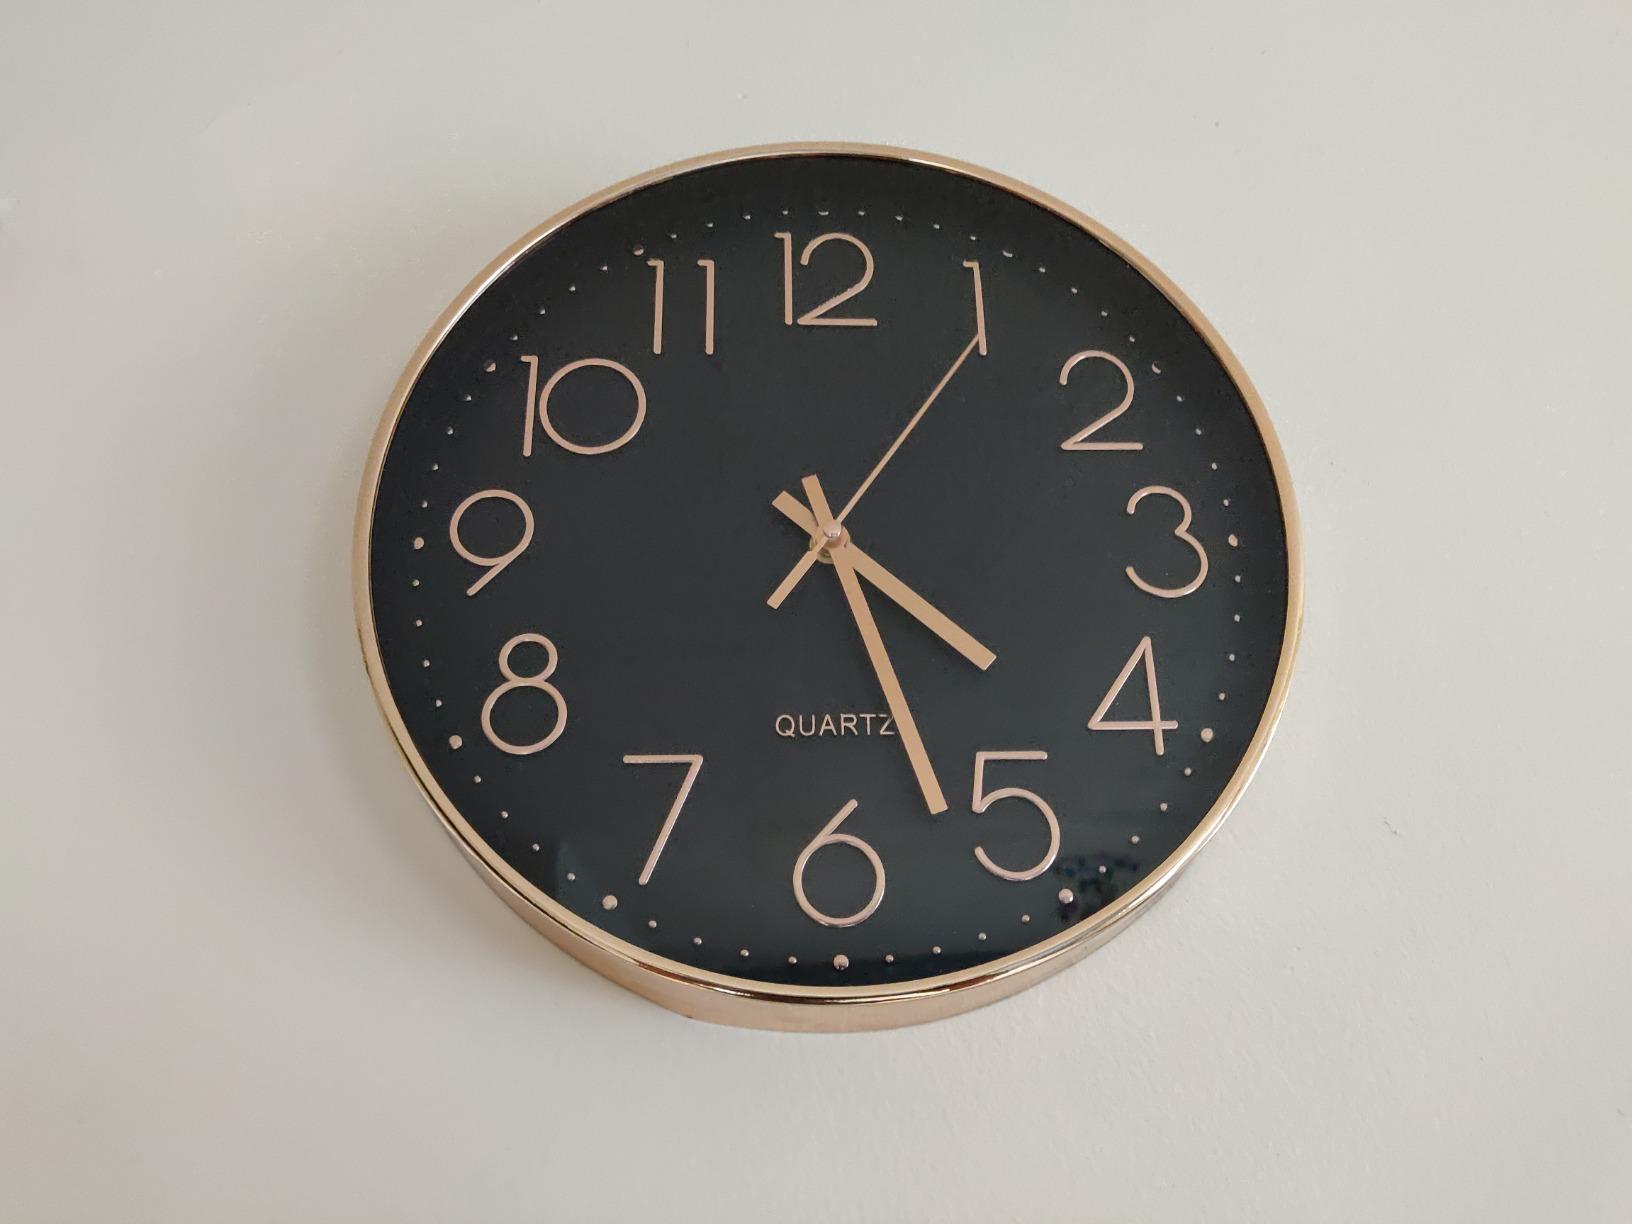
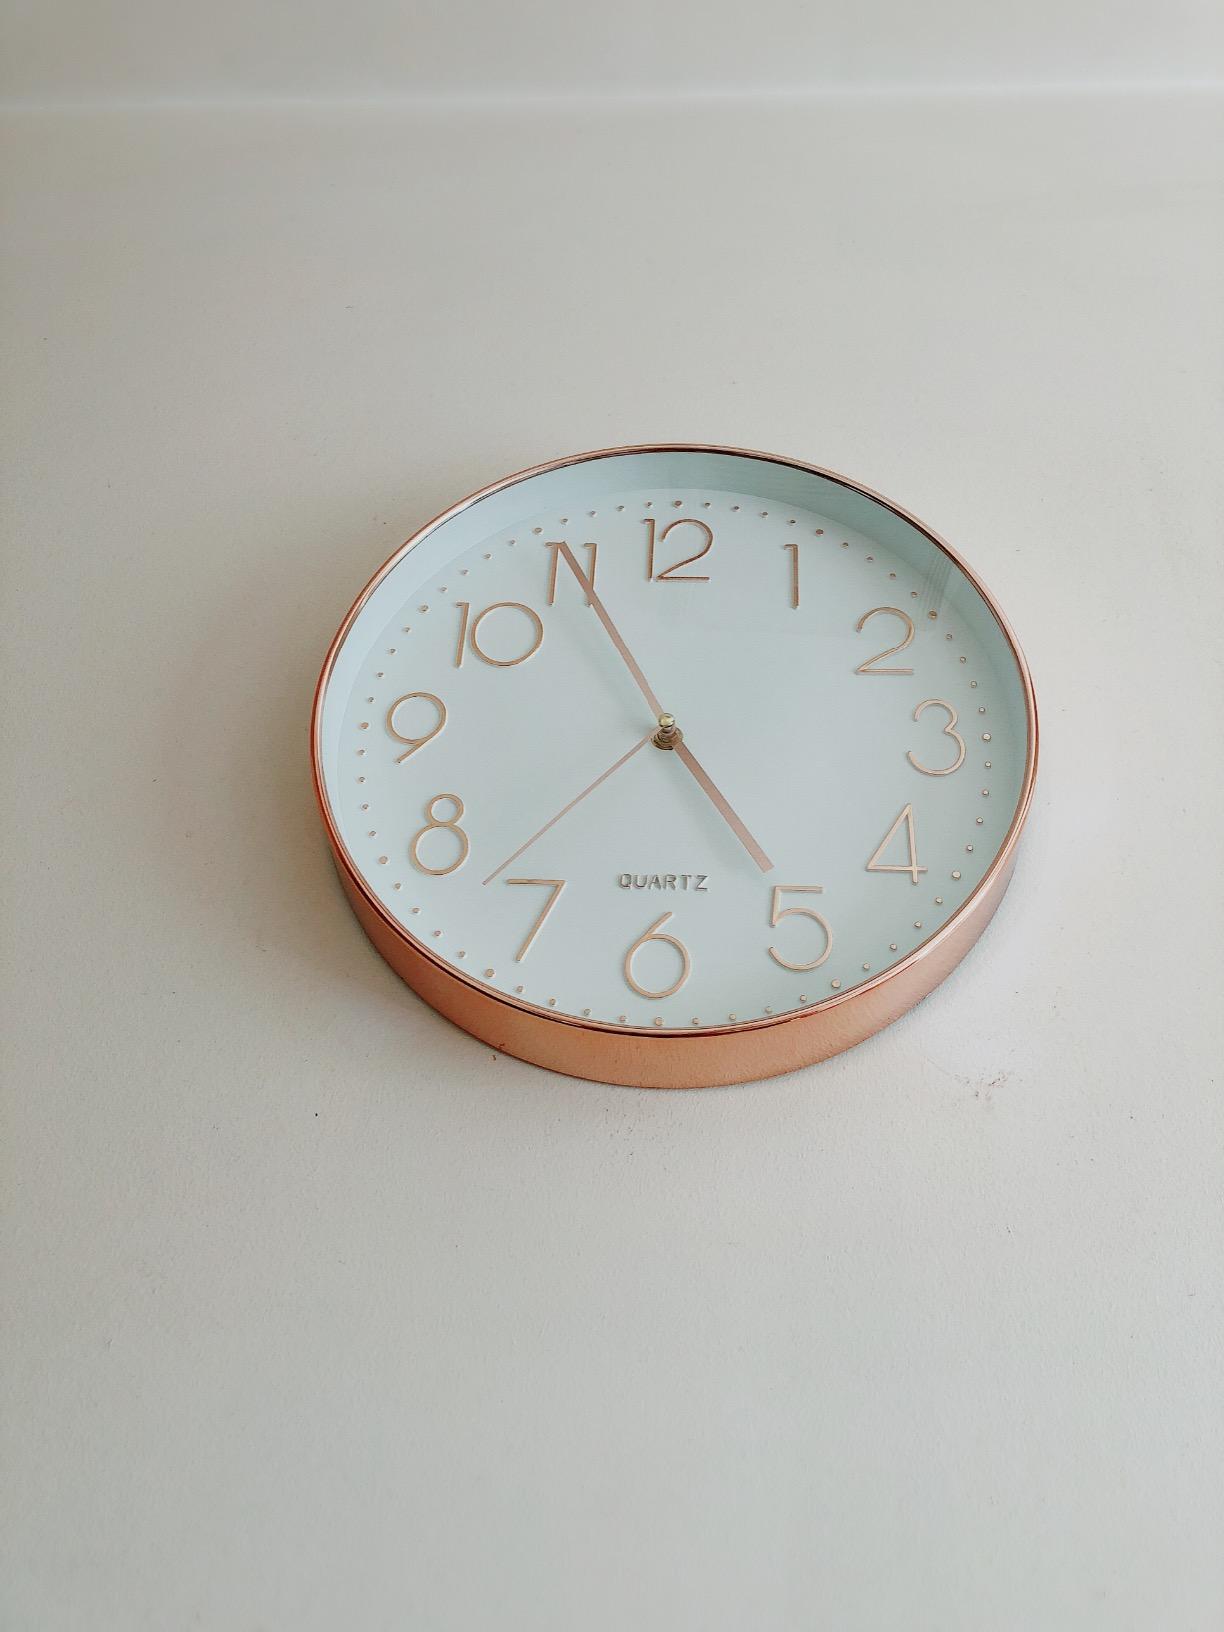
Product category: clock
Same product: no